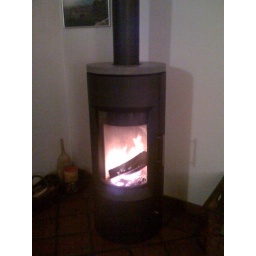
nice stove at petra's house in rellingen